Klaus Auhuber

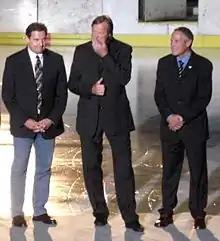
Klaus Auhuber (left) with Erich Kühnhackl (middle) and Alois Schloder (right) in 2010

Klaus Auhuber (born 18 October 1951 in Landshut) is an ice hockey player who played for the West German national team. He won a bronze medal at the 1976 Winter Olympics.